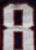
Number: 8